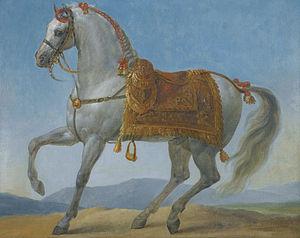
Le cheval arabe et le pur-sang arabe, lignée pure élevée principalement par les Bédouins, forment une race chevaline de selle originaire du Moyen-Orient. Avec sa tête très typée et son port de queue relevé, le pur-sang arabe fait partie des races les plus facilement identifiables. Il est souvent cité comme le « plus beau cheval du monde ». C'est aussi l'une des races les plus anciennes qui soient, des fouilles archéologiques ayant prouvé que des chevaux caspiens, très proches physiquement de l'arabe, vivaient en Mésopotamie dès la plus haute Antiquité. Au cours de l'histoire, les chevaux arabes ont quitté leur Moyen-Orient natal pour gagner d'autres régions à l'occasion de guerres ou d'échanges commerciaux. Ils sont utilisés en croisement pour apporter de la vitesse, de l'endurance, de l'élégance et des os solides aux autres races de chevaux. On trouve désormais des arabes dans les courants de sang de la plupart des élevages modernes de chevaux de selle.
Marengo est l'une des montures de guerre les plus célèbres de Napoléon Iᵉʳ parmi ses 130 chevaux personnels. Il ne figure pas sur le registre des chevaux de Napoléon Iᵉʳ, pourtant l'empereur le montait lors de la bataille de Waterloo.